Myōjin Station

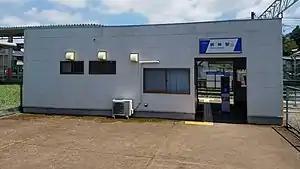
Myōjin Station entrance in August 2021

is a railway station in the city of Nikkō, Tochigi, Japan, operated by the private railway operator Tobu Railway. The station is numbered "TN-22".